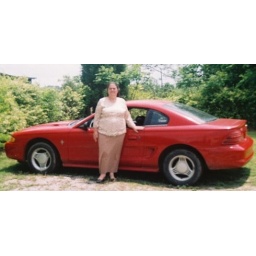
Rosalee standing by her red Ford Mustang.